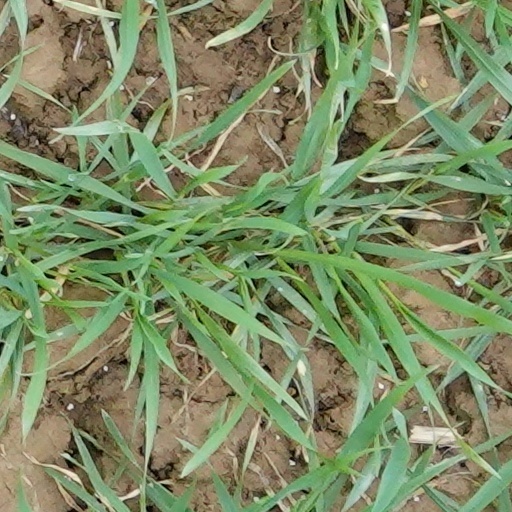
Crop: wheat